Australian Army during World War I

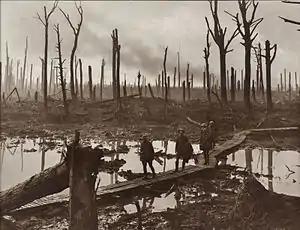
Soldiers walk across duckboards amidst a defoliated forest

In March 1917, the 2nd and 5th Divisions pursued the Germans back to the Hindenburg Line, capturing the town of Bapaume. On 11 April, the 4th Division assaulted the Hindenburg Line in the disastrous First Battle of Bullecourt, losing over 3,000 casualties and 1,170 captured. On 15 April, the 1st and 2nd Divisions were counter-attacked near Lagnicourt and were forced to abandon the town, before recapturing it. The 2nd Division then took part in the Second Battle of Bullecourt, beginning on 3 May, and succeeded in taking sections of the Hindenburg Line and holding them until relieved by the 1st Division. Finally, on 7 May the 5th Division relieved the 1st, remaining in the line until the battle ended in mid-May. Combined, these efforts cost 7,482 Australian casualties.